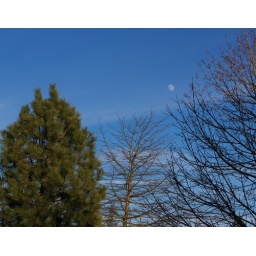
The not-quite-full moon rising above the trees behind my apartment. I like the pattern of wispy clouds behind the trees.